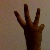
The image shows a hand gesture representing the number 6 in Indian Sign Language.